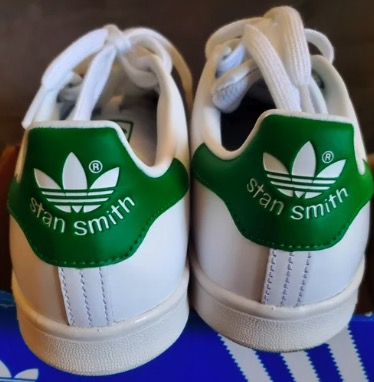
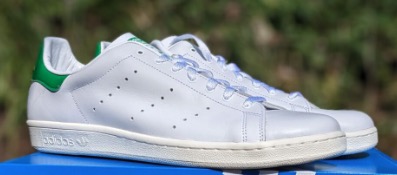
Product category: misc
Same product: yes